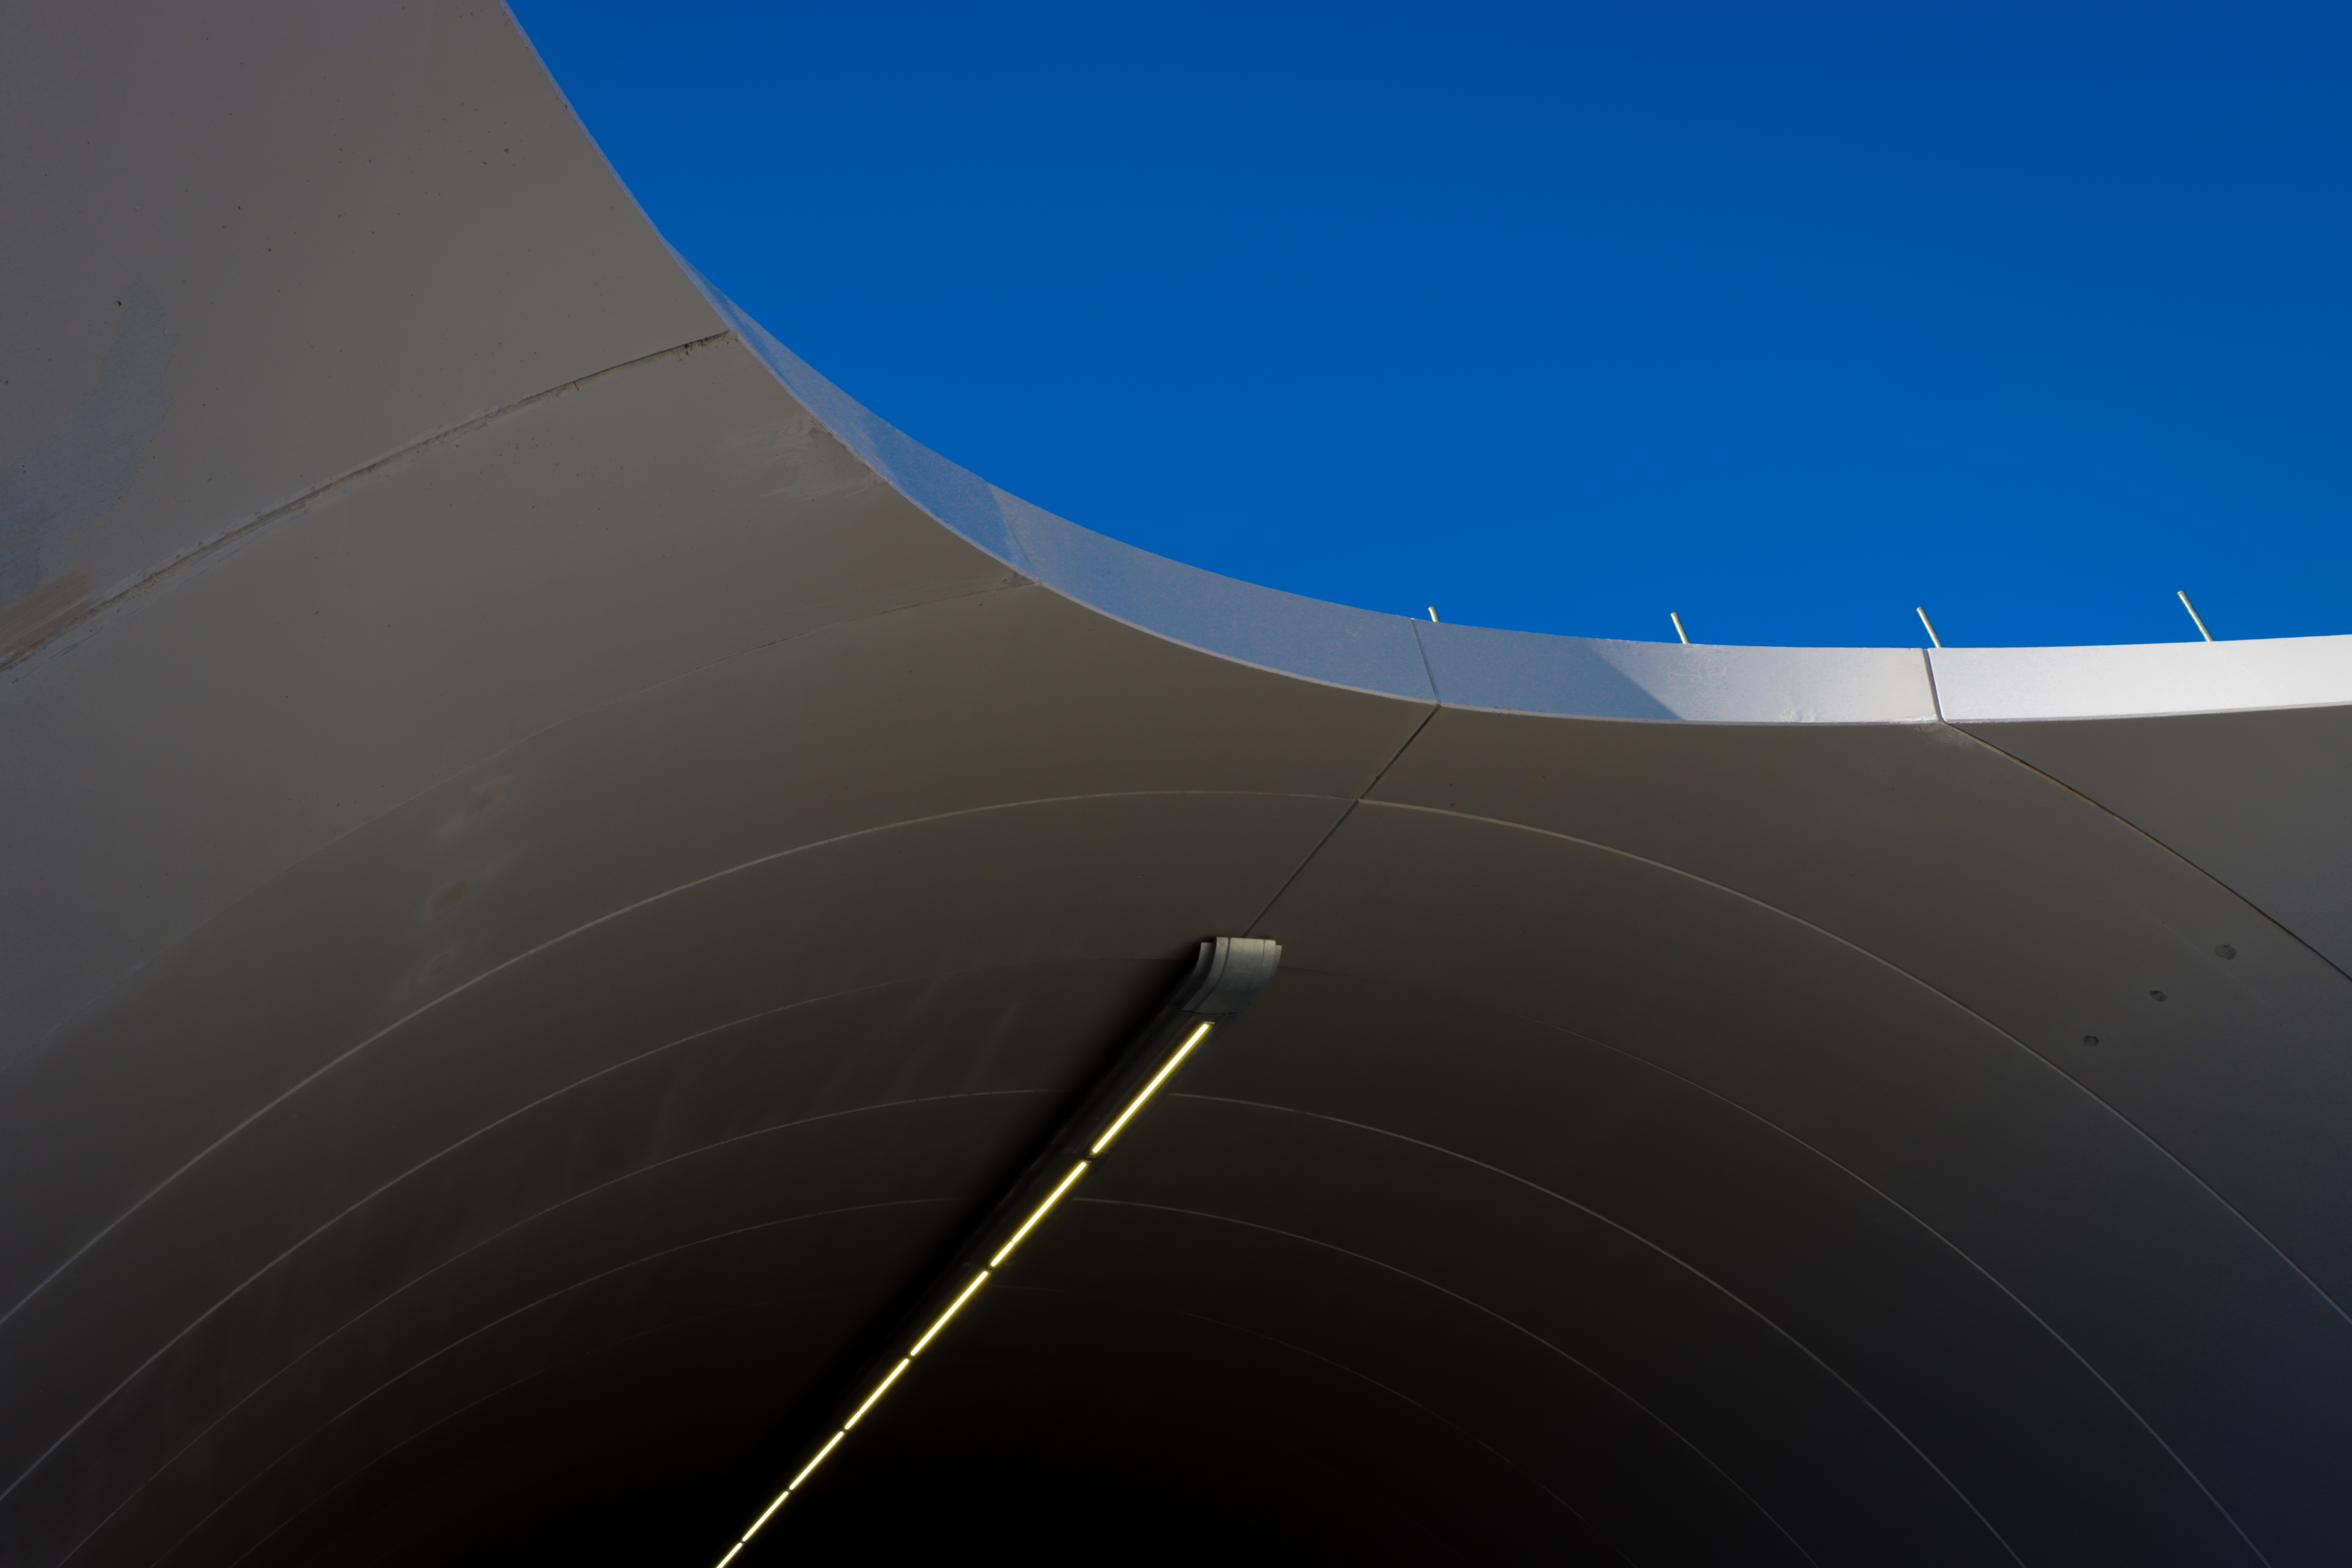
park, sky, outdoors, houston, tunnel, azure, building, Material property, composite material, slope, Tints and shades, fixture, art, electric blue, pattern, facade, symmetry, rectangle, circle, city, concrete, metal, commercial building, engineering, science